Chaibasa Engineering College

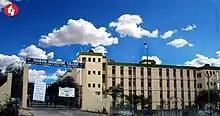
Main Gate

Chaibasa Engineering College is a technical undergraduate college focused on the tertiary study of engineering and natural sciences, located near Chaibasa town in the West Singhbhum district in the Kolhan division of India.